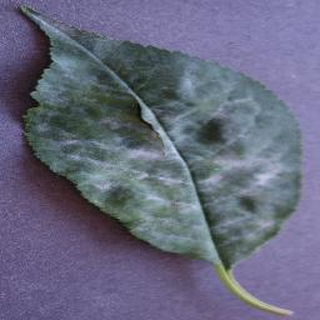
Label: cherry_powdery_mildew